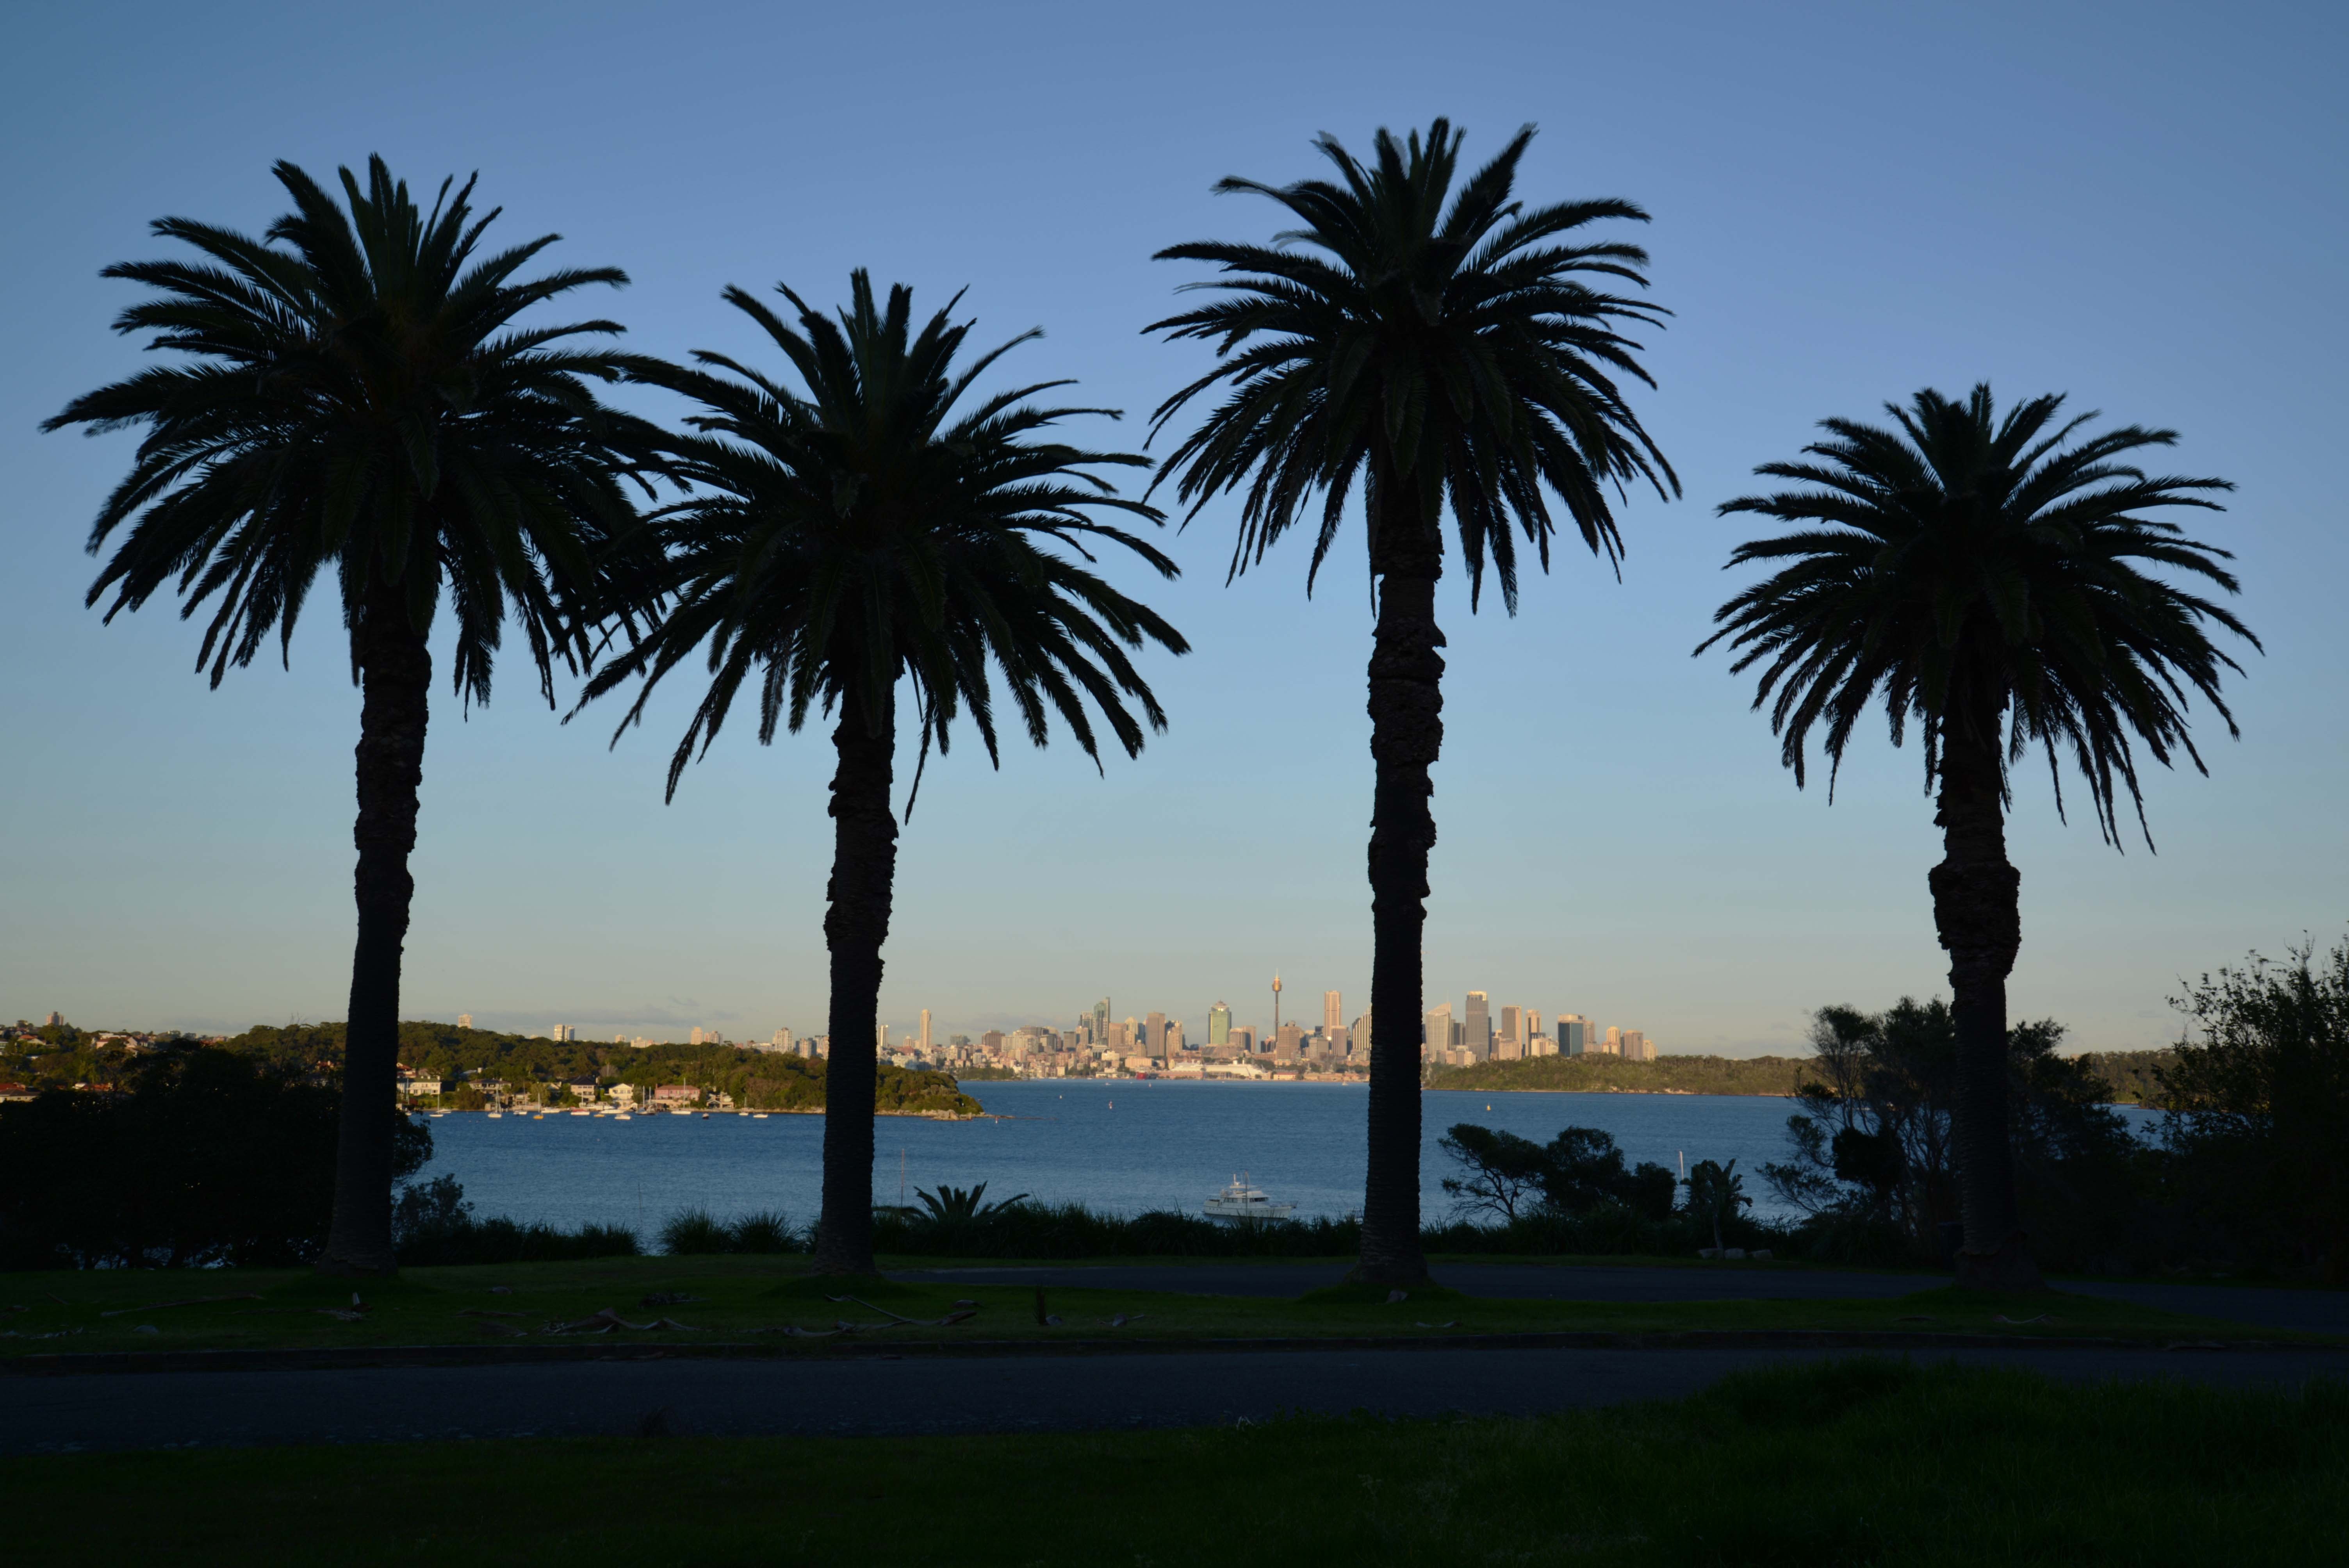
tree, nature, grass, horizon, plant, sky, sunset, trunk, dusk, environment, sydney, agriculture, australia, leaves, outdoors, branches, organic, flowering plant, sydney harbour, woody plant, land plant, arecales, palm family, borassus flabellifer